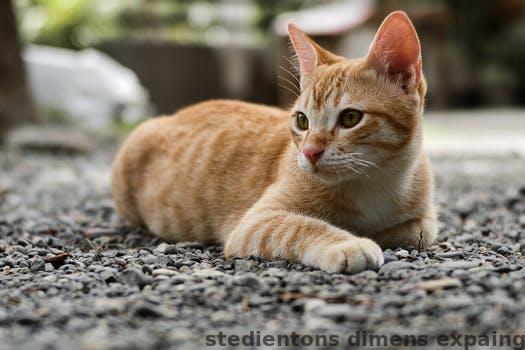
Label: Watermark